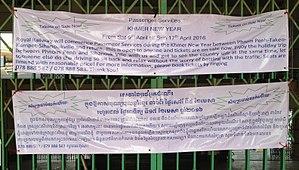
ouverture de la ligne Phnom Penh Sihanoukville
Le transport ferroviaire au Cambodge est en cours de remise en service depuis le début des années 2010, essentiellement sur des infrastructures datant de l’époque coloniale.